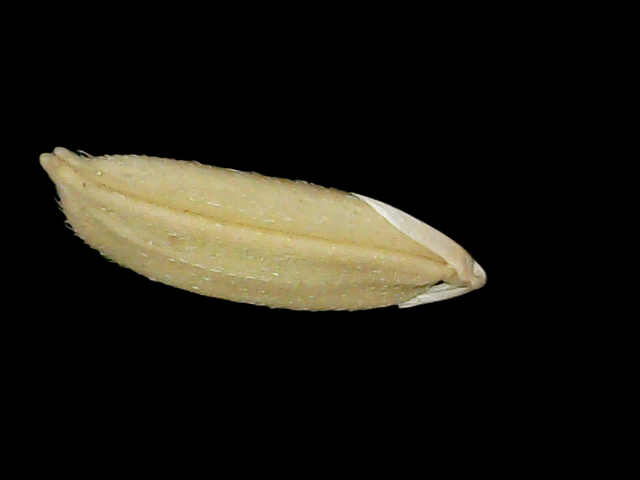
Rice variety: Br23